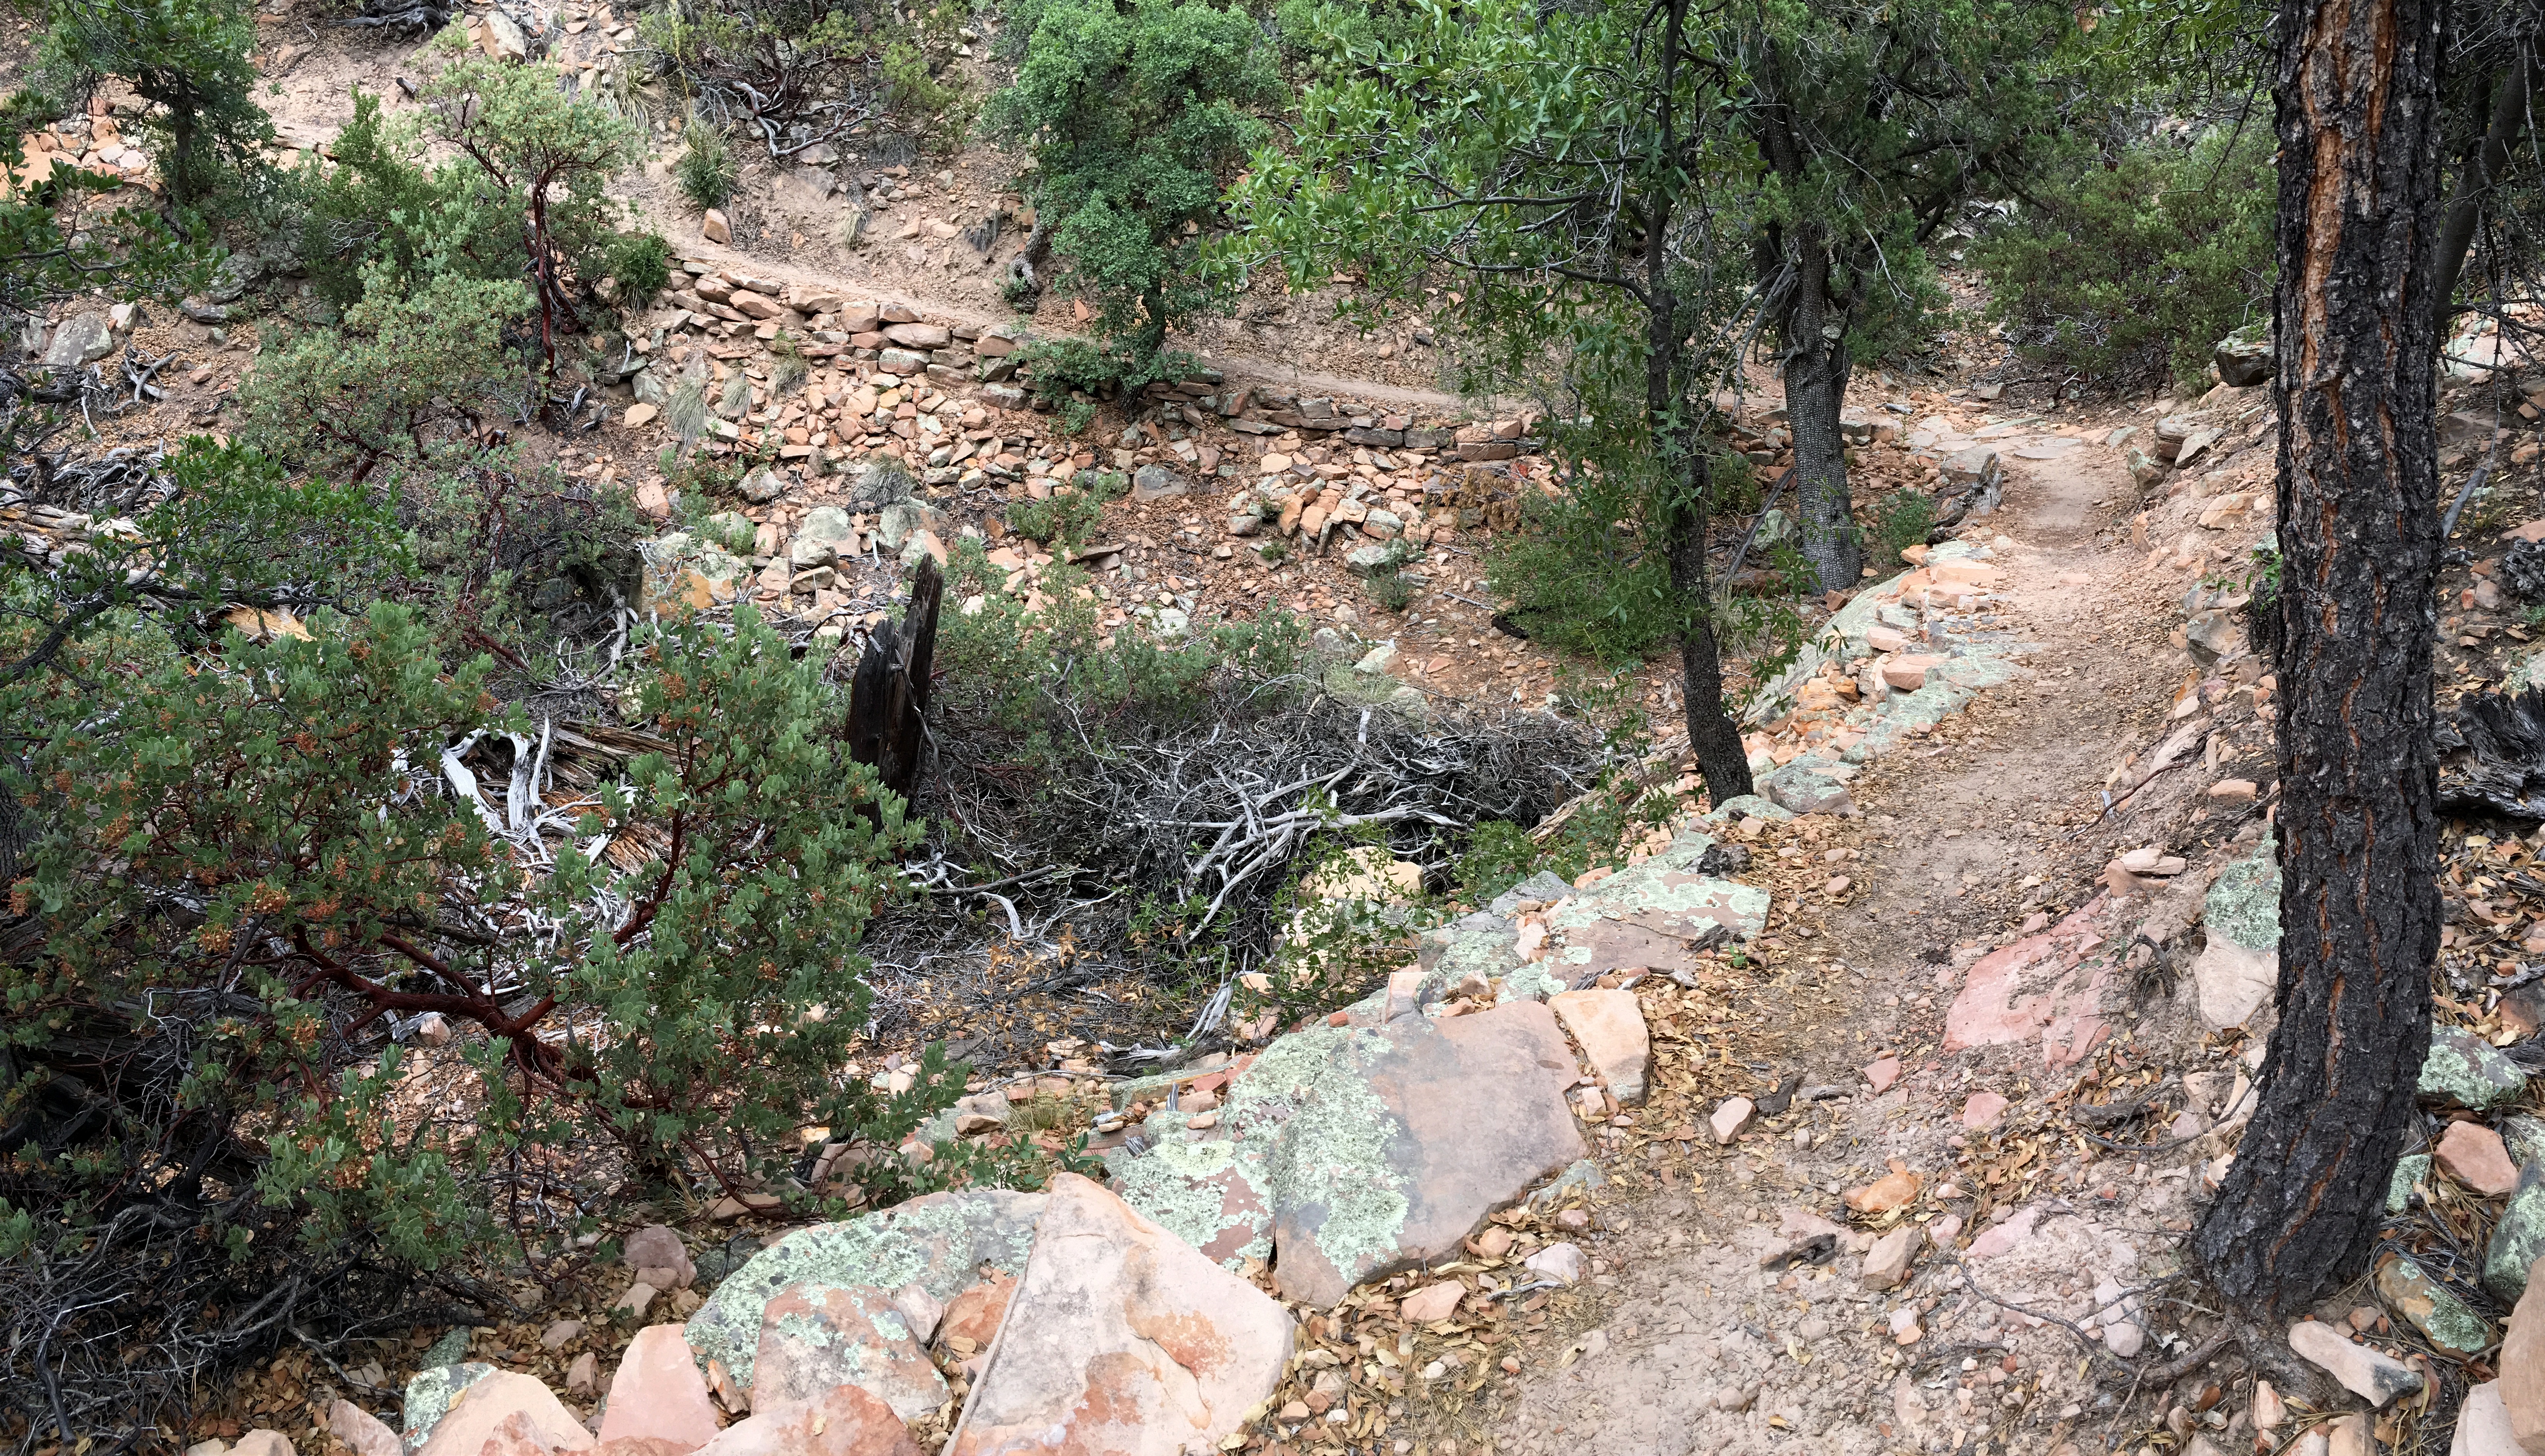
forest, wilderness, trail, geology, woodland, pstrails, geological phenomenon